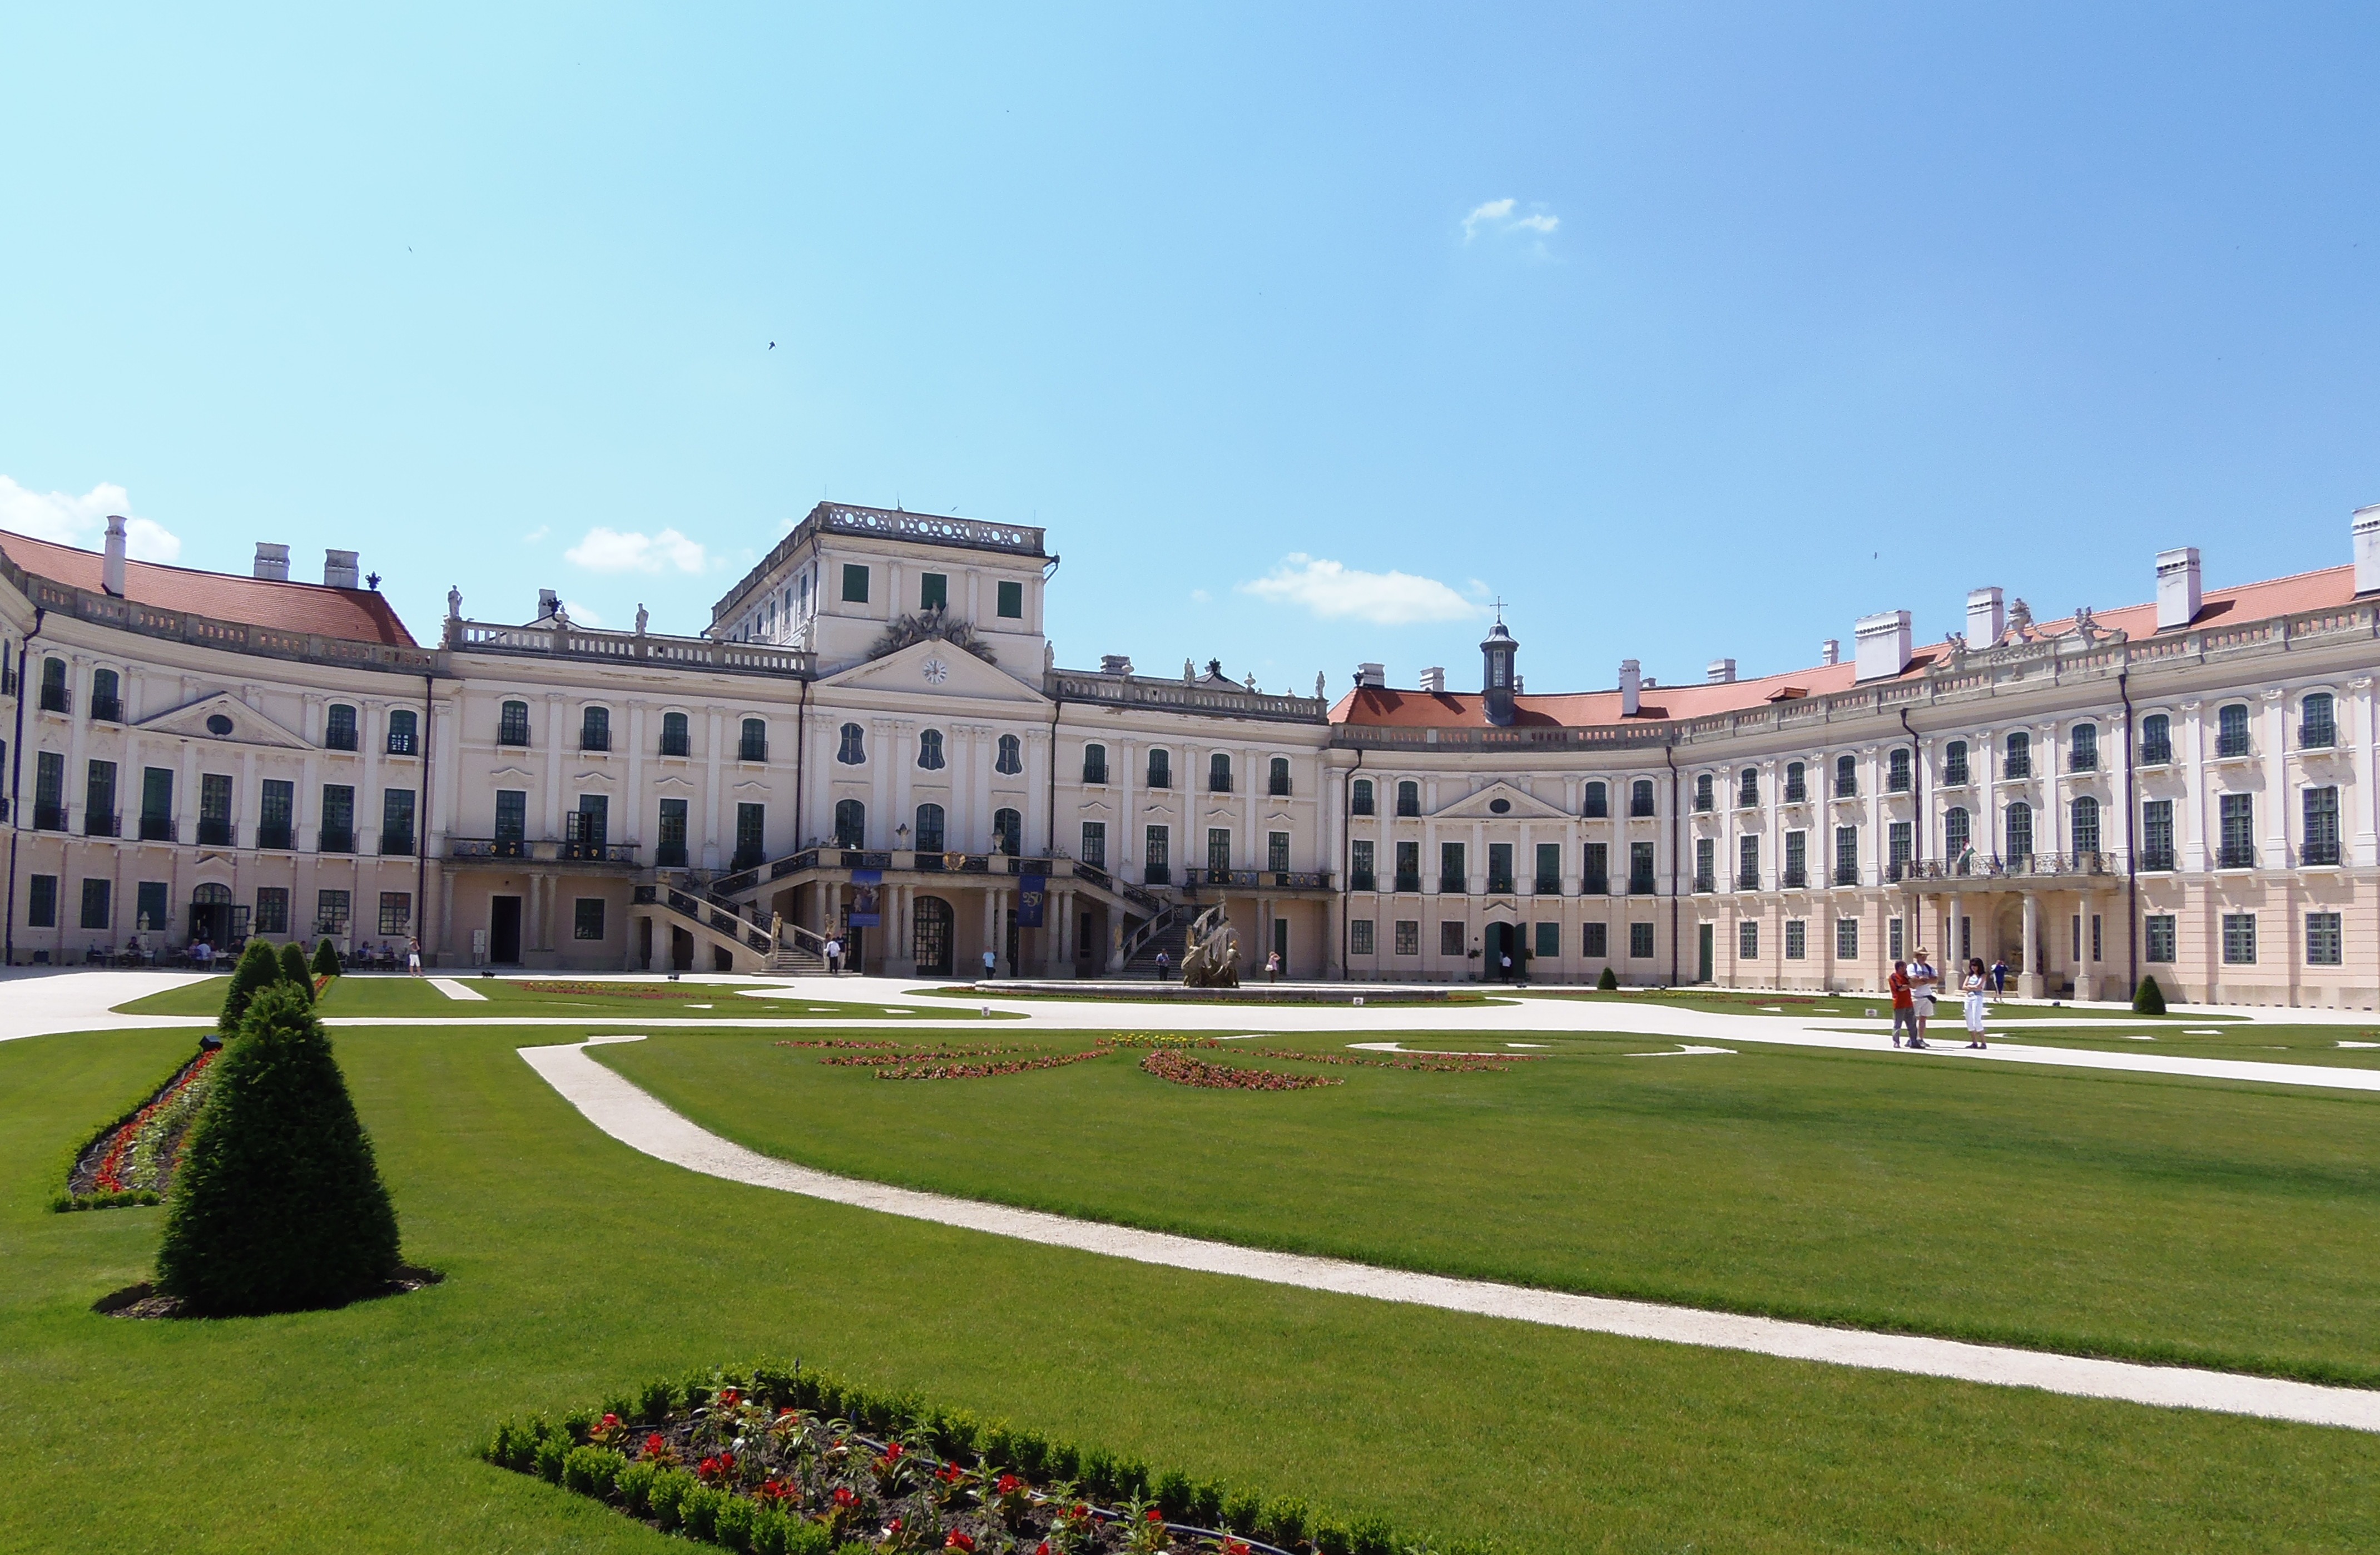
structure, lawn, building, chateau, palace, city, summer, plaza, castle, landmark, garden, hungary, history, town square, estate, stately home, sport venue